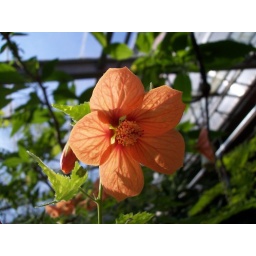
It looks like an orange hibiscus flower in the UMass Amherst Biology Greenhouse.